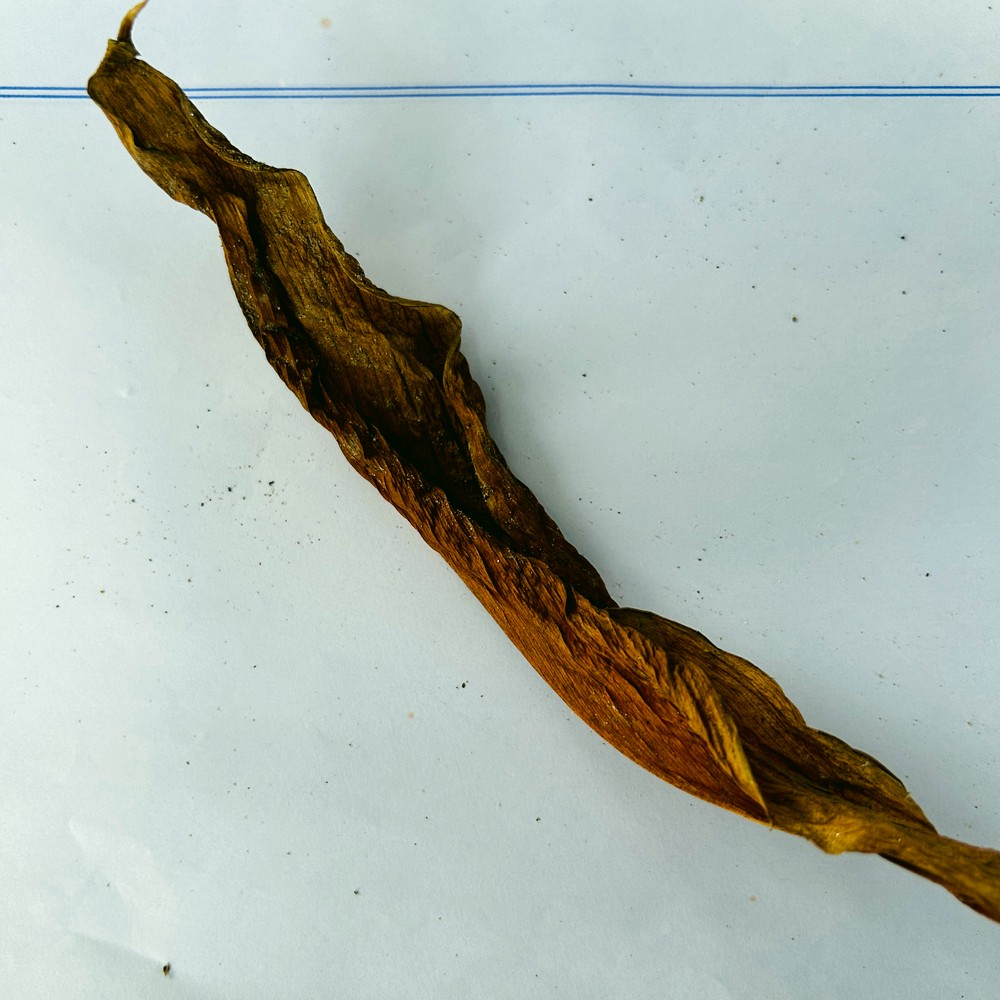
Label: Dry Leaf